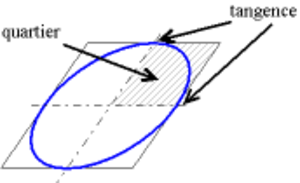
Tracé d'une ellipse à main nue à l'aide d'un parallélogramme exinscrit. Cette méthode utilise le fait qu'une ellipse est un cercle vu en perspective, et qu'un cercle est inscrit dans un carré (le carré est alors vu comme un parallélogramme en perspective). Auteur
En géométrie, une ellipse est une courbe plane fermée obtenue par l’intersection d’un cône de révolution avec un plan, à condition que celui-ci coupe l'axe de rotation du cône ou du cylindre : c'est une conique d'excentricité strictement comprise entre 0 et 1. On peut également la définir comme le lieu des points dont la somme des distances à deux points fixes, dits foyers, est constante.